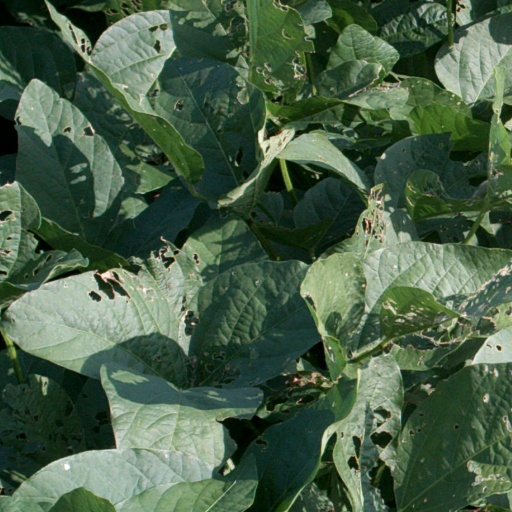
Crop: soybean